Middlesex (novel)

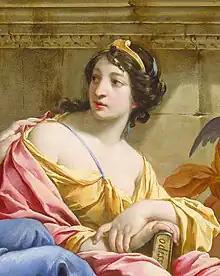
Calliope, the muse of heroic poetry, is the namesake of Eugenides' protagonist.

"Middlesex" has several allusions to Greek classical myths; for example, the protagonist is named after Calliope, the muse of heroic poetry. Eugenides was partly inspired by the explorations of hermaphrodism in Greek myths to write the novel about an intersex man. In "Middlesex", Cal acts out the story of Hermaphroditus, the Greek deity of bisexuality and effeminacy, while eking out a living in San Francisco. While narrating, Cal enters his ancestors' thoughts and empathizes with them, an ability possessed by Hermaphroditus. The protagonist compared himself to another mythical figure—Tiresias, the blind prophet of Thebes; the omniscient seer lived seven years as a woman because of a curse.